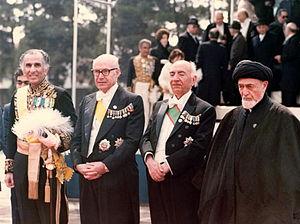
Jamshid Amouzegar est un homme politique iranien né à Téhéran le 25 juin 1923 et mort le 27 septembre 2016 dans le Maryland. Il fut Premier ministre de l'Iran du 7 août 1977 au 27 août 1978. Auparavant, il avait été ministre de l'Intérieur puis ministre des finances dans le gouvernement d'Amir Abbas Hoveida. Il dirigea également le parti Rastakhiz de 1976 à 1978.